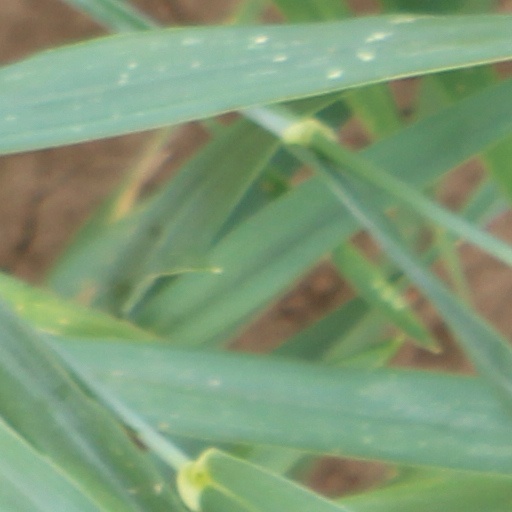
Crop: wheat